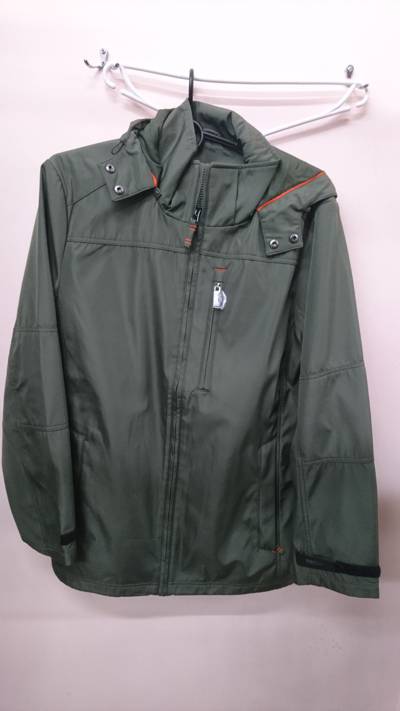
Waste category: clothes